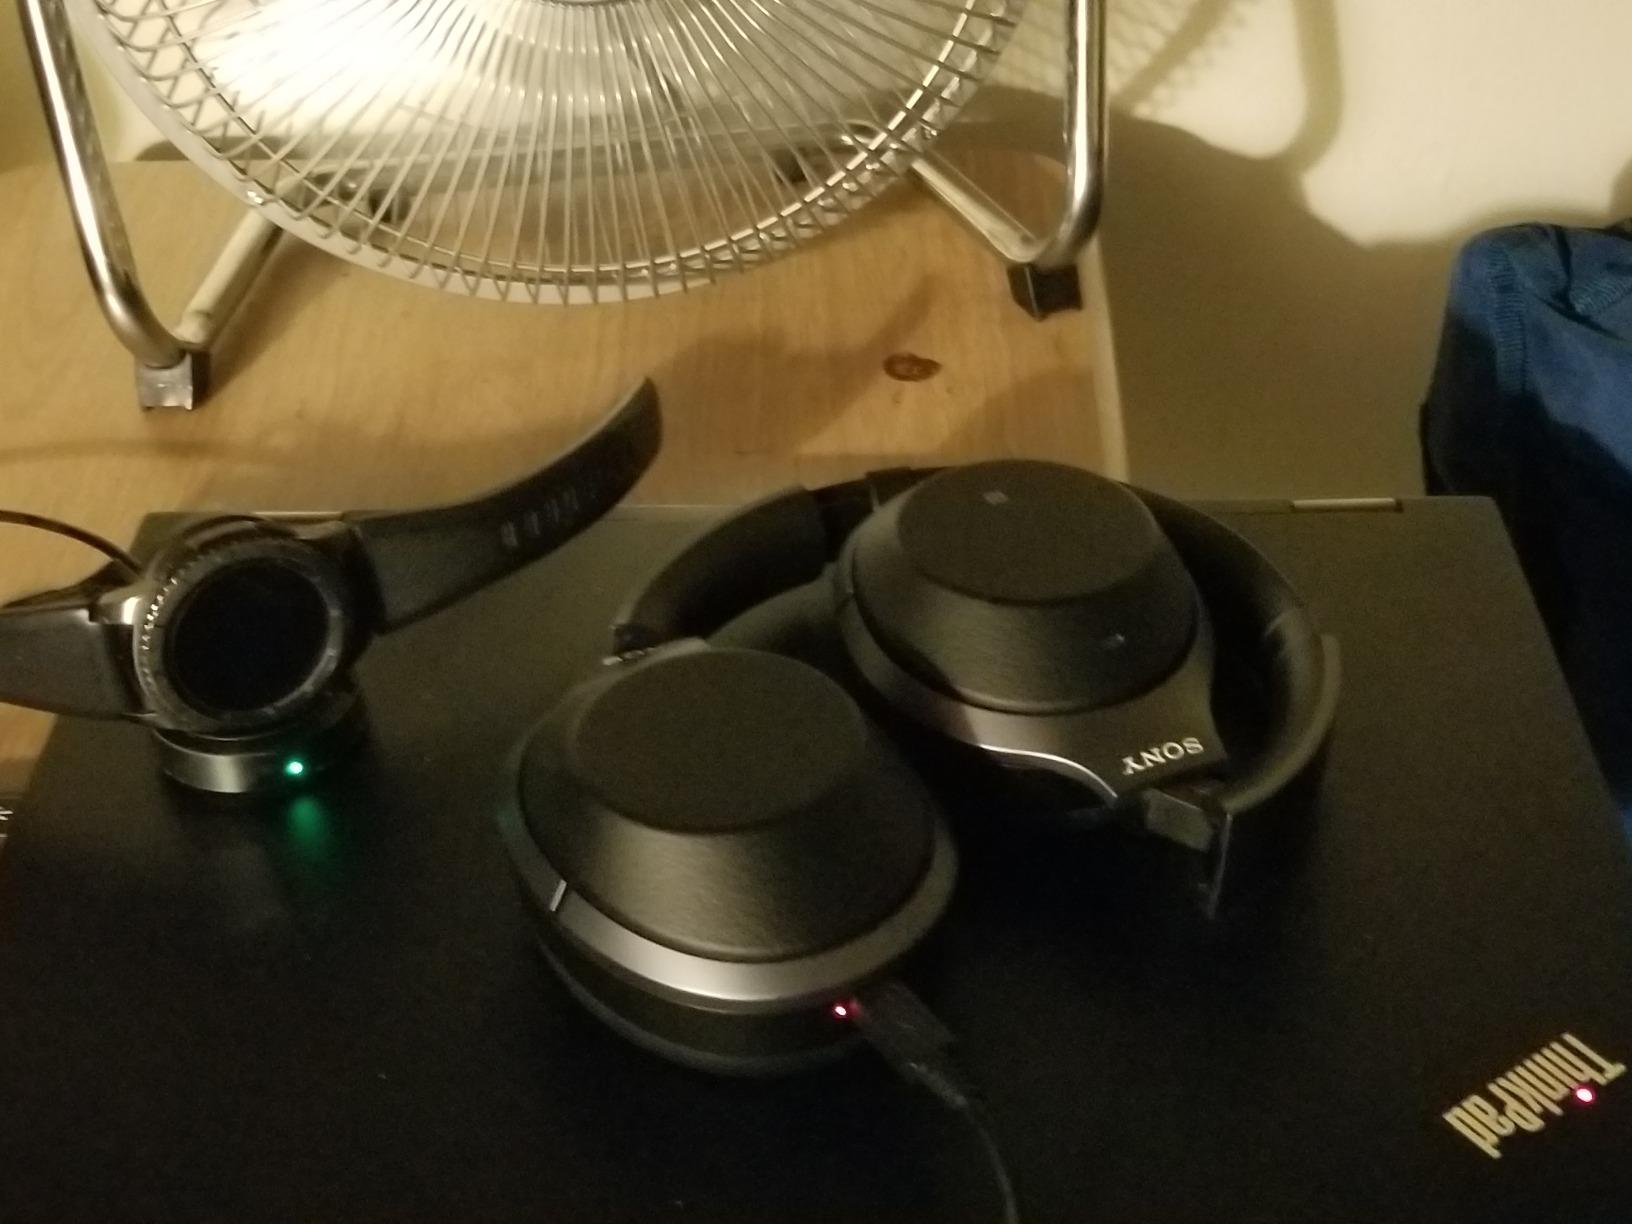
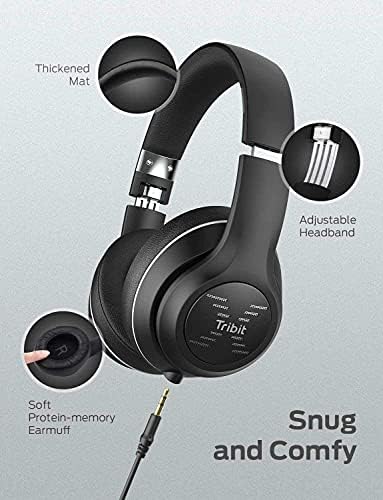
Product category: headphones
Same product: no